Deutschland-class cruiser

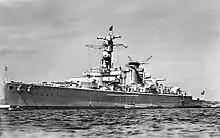
"Deutschland" in 1936

Serious political opposition to the ships continued after the authorization for , and a political crisis over the second ship, , was averted only after the Social Democrats abstained from voting. As a result of the opposition, " B" was not authorized until 1931. A replacement for the old battleship , her keel was laid on 25 June 1931 at the shipyard in Wilhelmshaven, under construction number 123. The ship was launched on 1 April 1933; at her launching, she was christened by Marianne Besserer, the daughter of Admiral Reinhard Scheer, after whom the ship was named. She was completed slightly over a year and a half later on 12 November 1934, the day she was commissioned into the German fleet.